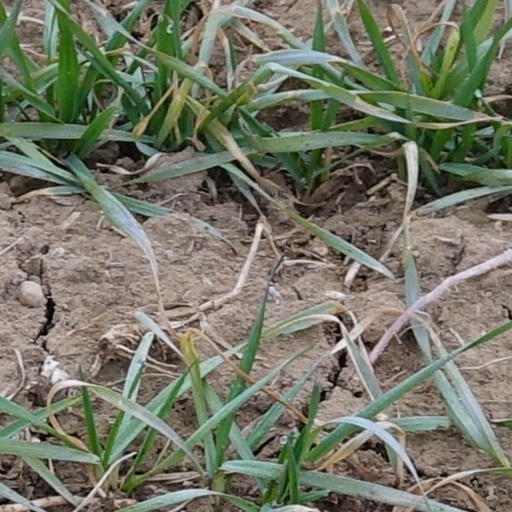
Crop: wheat